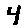
Label: 4